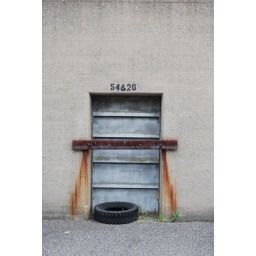
Flood wall door near the Loop island wetlands.